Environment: real
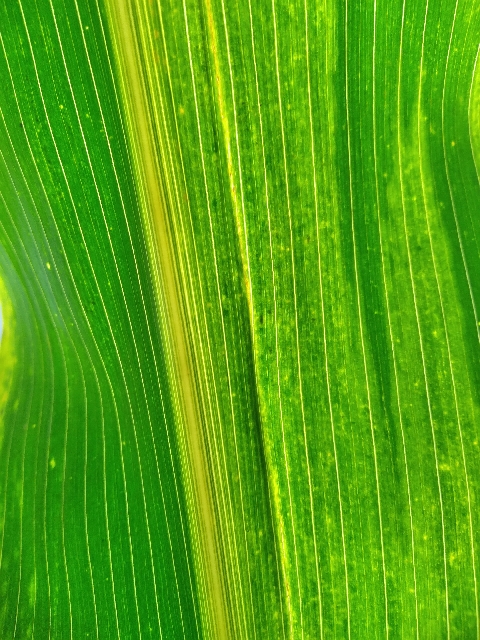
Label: lethal_necrosis